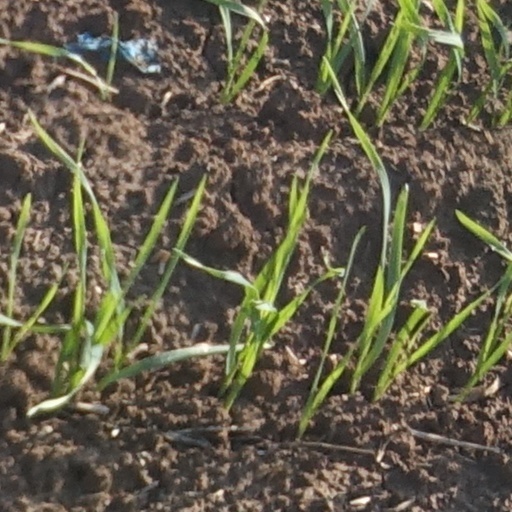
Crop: wheat